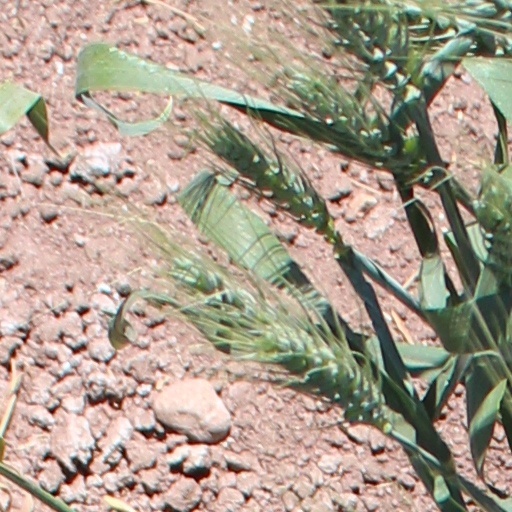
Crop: wheat